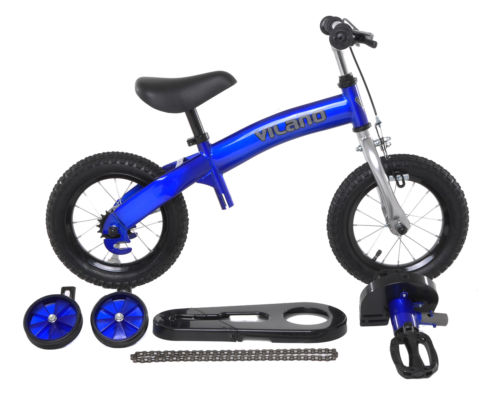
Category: bicycle